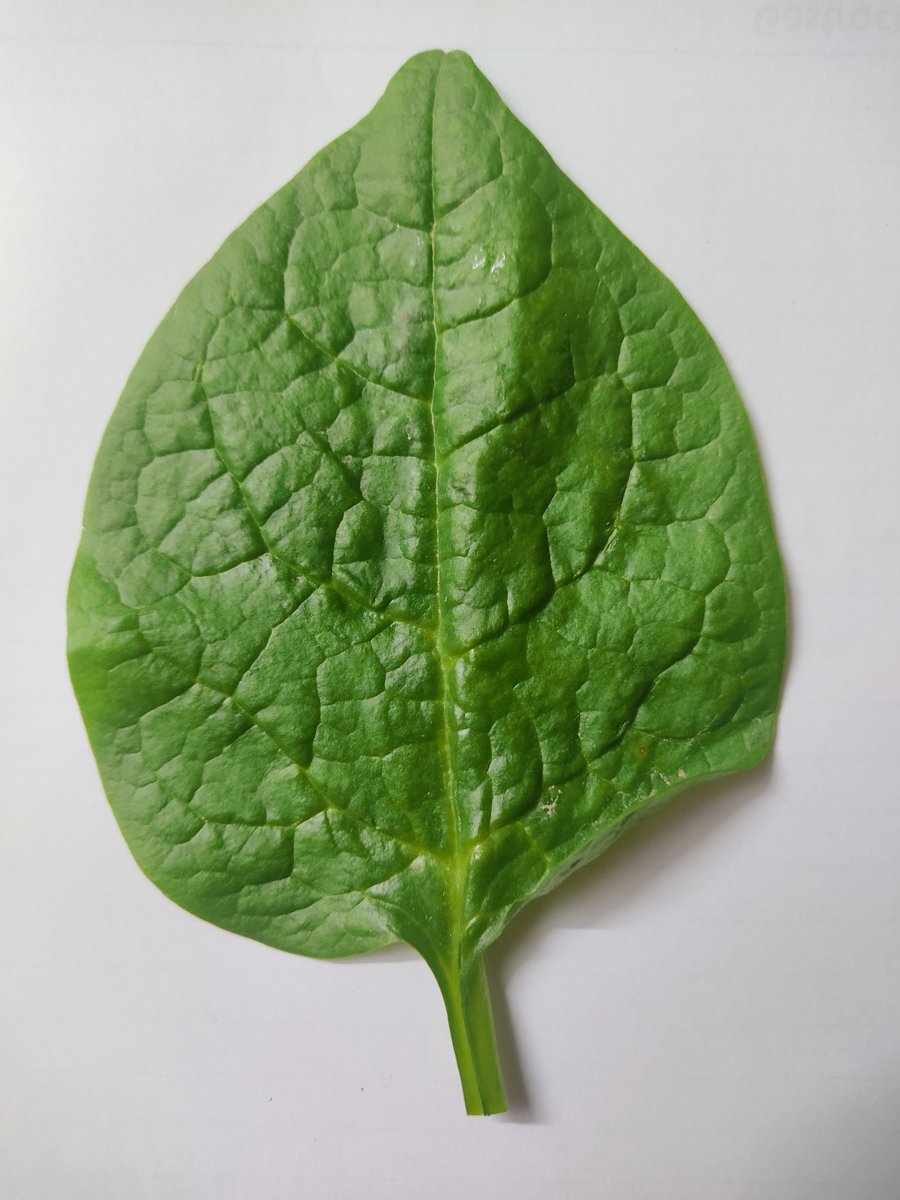
Label: Healthy-Leaf